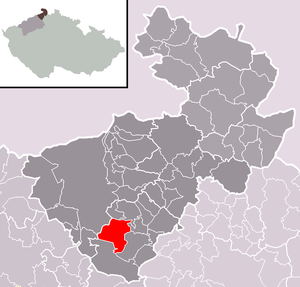
Heřmanov est une commune du district de Děčín, dans la région d'Ústí nad Labem, en Tchéquie. Sa population s'élevait à 513 habitants en 2018.